Wester Pipe Railway

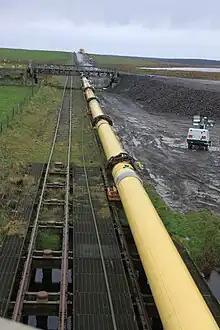
Oil pipeline being carried at the end of the line near Bridge of Wester

The Wester Pipe Railway is a narrow gauge railway that runs from Hastigrow on the B876 road to Westerloch on the A99, all within Caithness. The line is double track for most of the route and uses Metre gauge. It is used to transport pipeline segments to the sea. It is the second northernmost railway in the United Kingdom with the first being the spur to Thurso on the Far North Line.